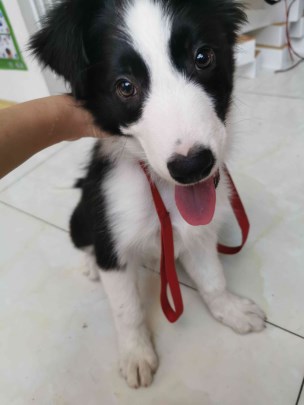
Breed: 2594-n000109-Border_collie